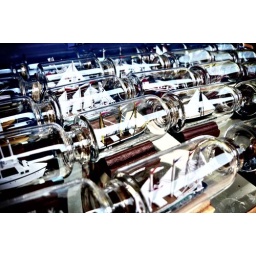
ship in a bottle